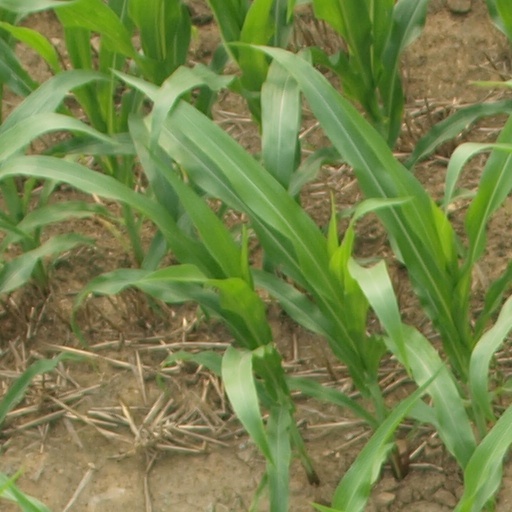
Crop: maize; corn